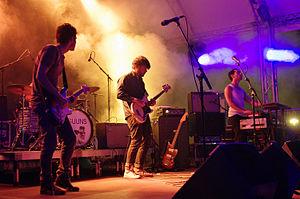
Suuns est un groupe de rock canadien, originaire de Montréal, au Québec.